Comstock Lode

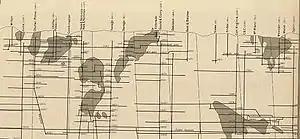
North Comstock Lode ore bodies and claims: south (left) to north (right), Potosi, Chollar, Hale & Norcross, Savage, Gould & Curry, Best & Belcher, Con. Virginia, California, Ophir, Mexican, Union and Sierra Nevada, the last three not depicted.

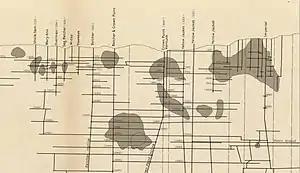
South Comstock Lode ore bodies and claims: south (left) to north (right): Caledonia, Overman, Belcher, Crown Point, Kentuck, Yellow Jacket, Challenge Confidence, Imperial, Alpha, Exchequer, and Bullion Ward, the last not depicted.

The miners who discovered the mines, and the investors who bought their claims, did not know whether they had made a small or large strike. The size, richness, and cost of exploiting a buried ore body is very hard to estimate even today. Most of them assumed they had made a small to modest strike like nearly all other gold strikes.